Answer in natural language. Is black tv further away or in front of hemnes day bed? Choose between the following options: further away or in front
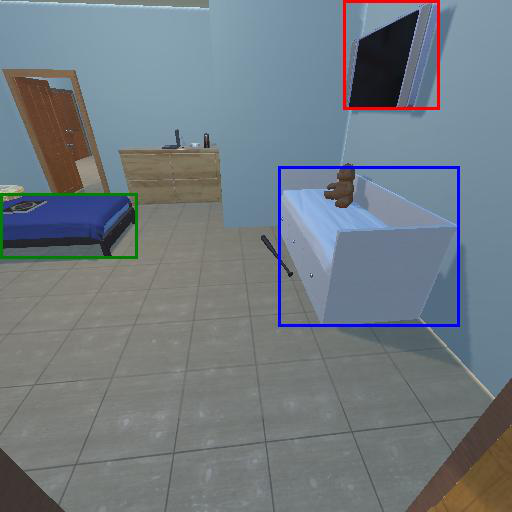
<answer>further away</answer>